Olaf Bergenn

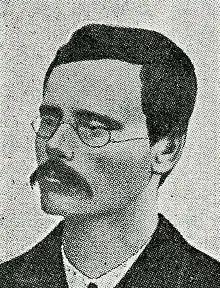

He was born in Saude. He worked as a typesetter in Kristiania from 1883. From 1886 he chaired the Norwegian Central Union of Book Printers, Norway's first lasting trade union. He was also its manager from 1888 to 1892, and edited the magazine for Nordic typographers, "Nordisk Trykkeritidende", until his death in 1896.